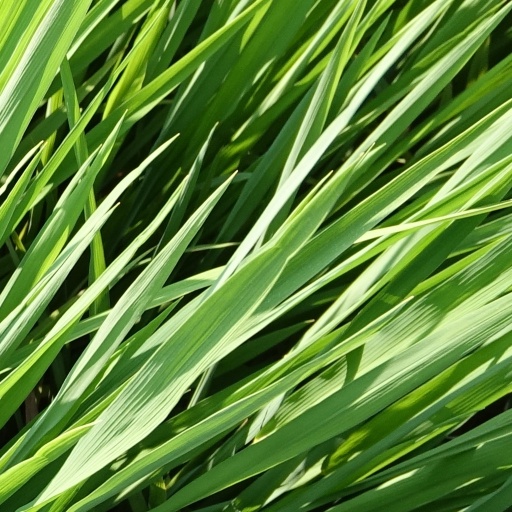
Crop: rice